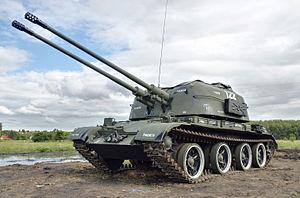
Le ZSU-57-2 est un véhicule d'artillerie sol-air légèrement blindé conçu par l’Union Soviétique pour succéder au ZSU-37 et entré en service dans les forces armées de ce pays en 1955. « ZSU » est l'abréviation de « Zenitnaya Samokhodnaya Ustanovka », signifiant : « système automoteur antiaérien ».
L'armée égyptienne est l'ensemble des forces militaires terrestres de l'Égypte, l'une des quatre branches des Forces armées égyptiennes.